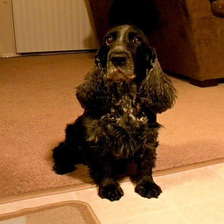
Species: dog
Breed: english cocker spaniel